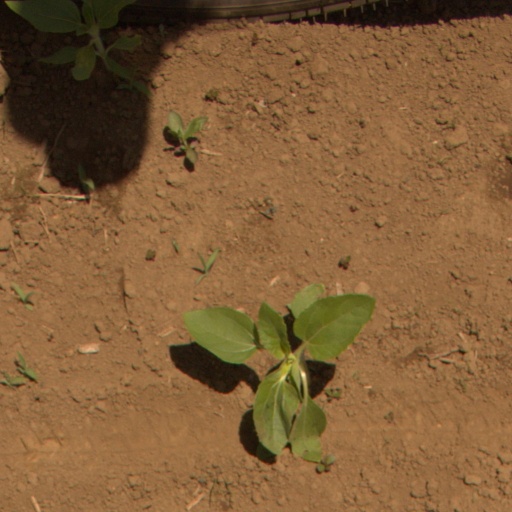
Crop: Jerusalem artichoke